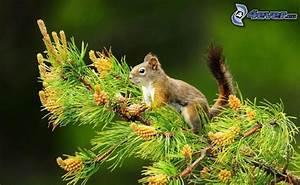
Label: scoiattolo